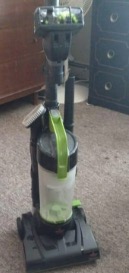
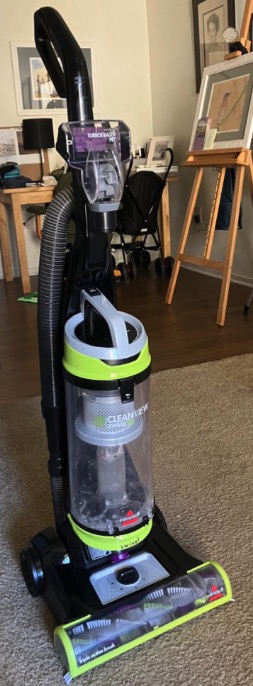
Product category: items_vacuum
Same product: no